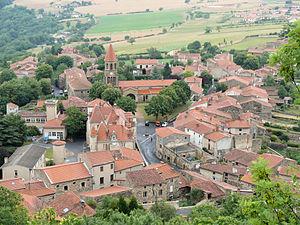
Nonette-Orsonnette est une commune nouvelle située dans le département du Puy-de-Dôme créée le 1ᵉʳ janvier 2016.
Nonette est une ancienne commune française située dans le département du Puy-de-Dôme, en région Auvergne.